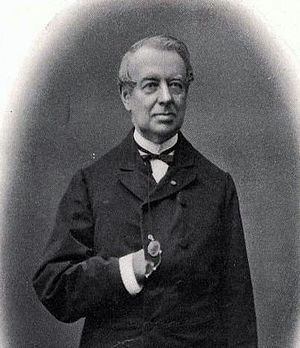
Jules d'Anethan
Jules Joseph d'Anethan var en belgisk politiker og baron. Fra 1870 til 1871 var han landets premierminister.